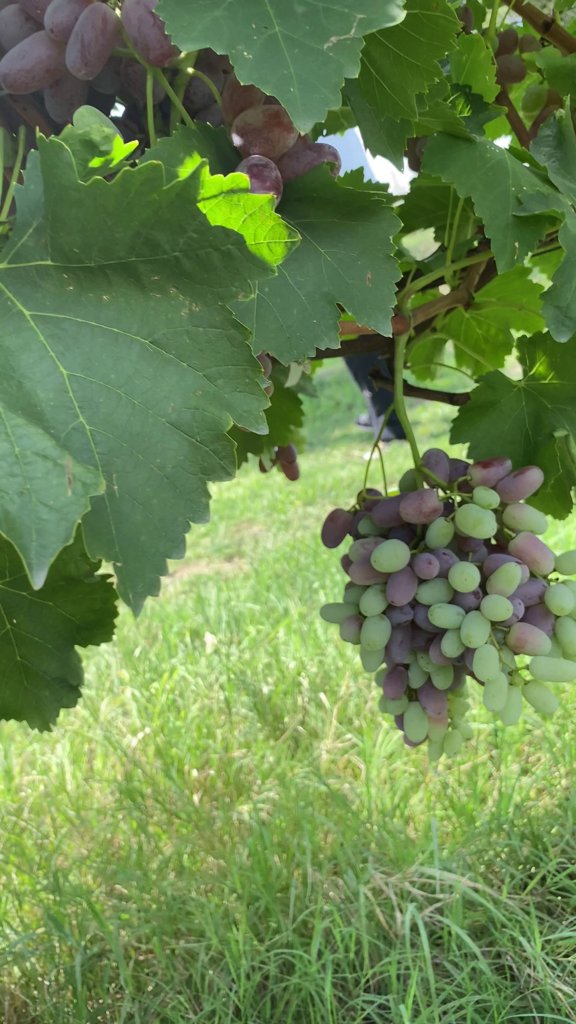
Berries visible: 91
Grape clusters: 3